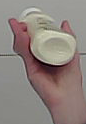
Product: heinz_mayo